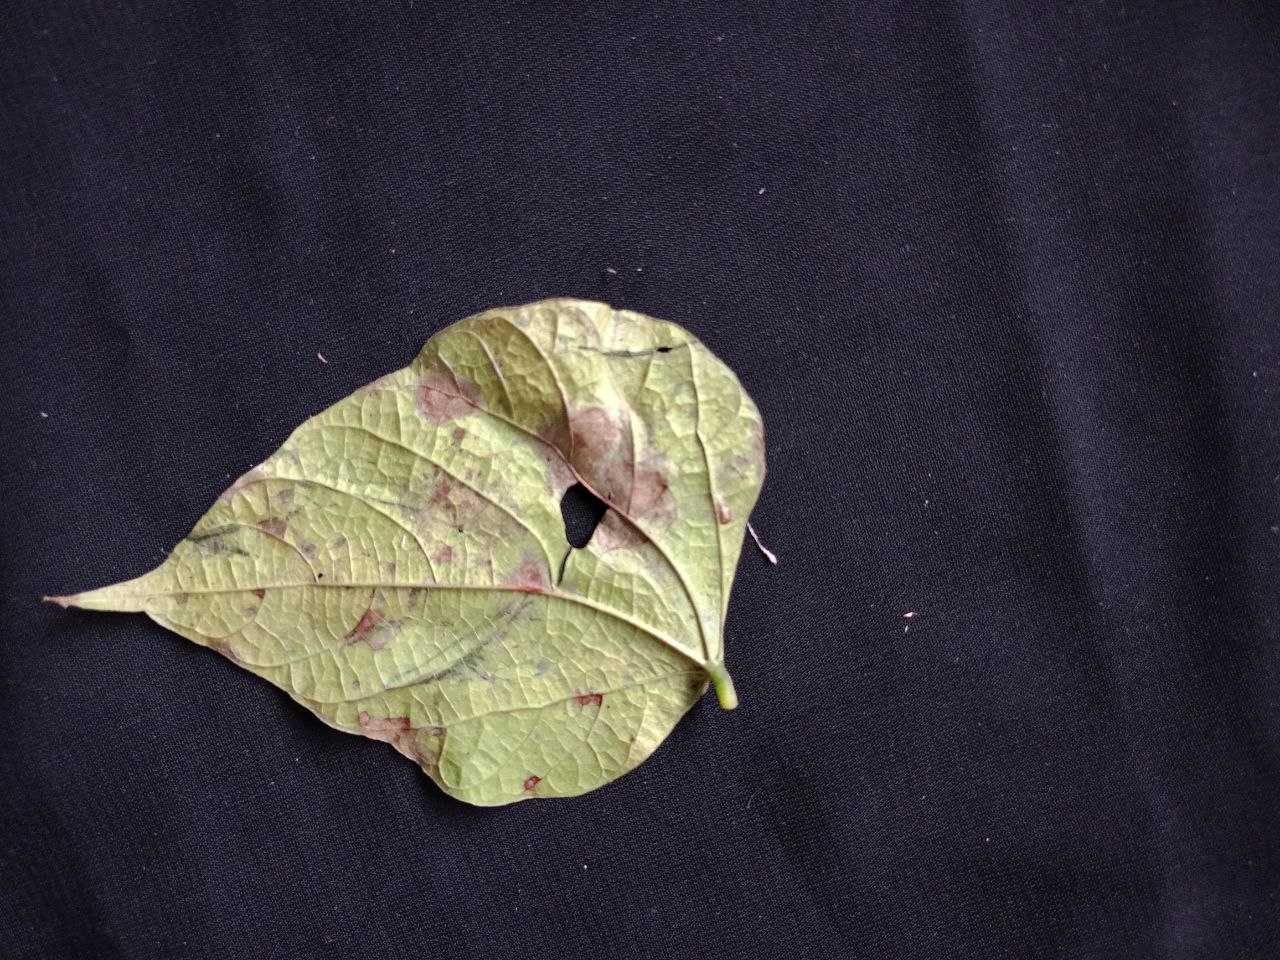
Crop: bean
Leaf condition: Blight